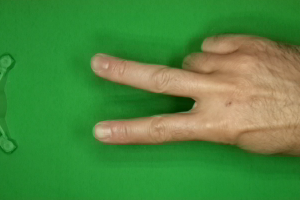
Label: scissors